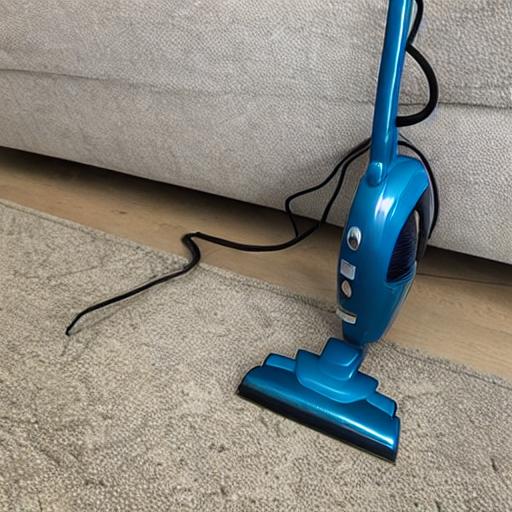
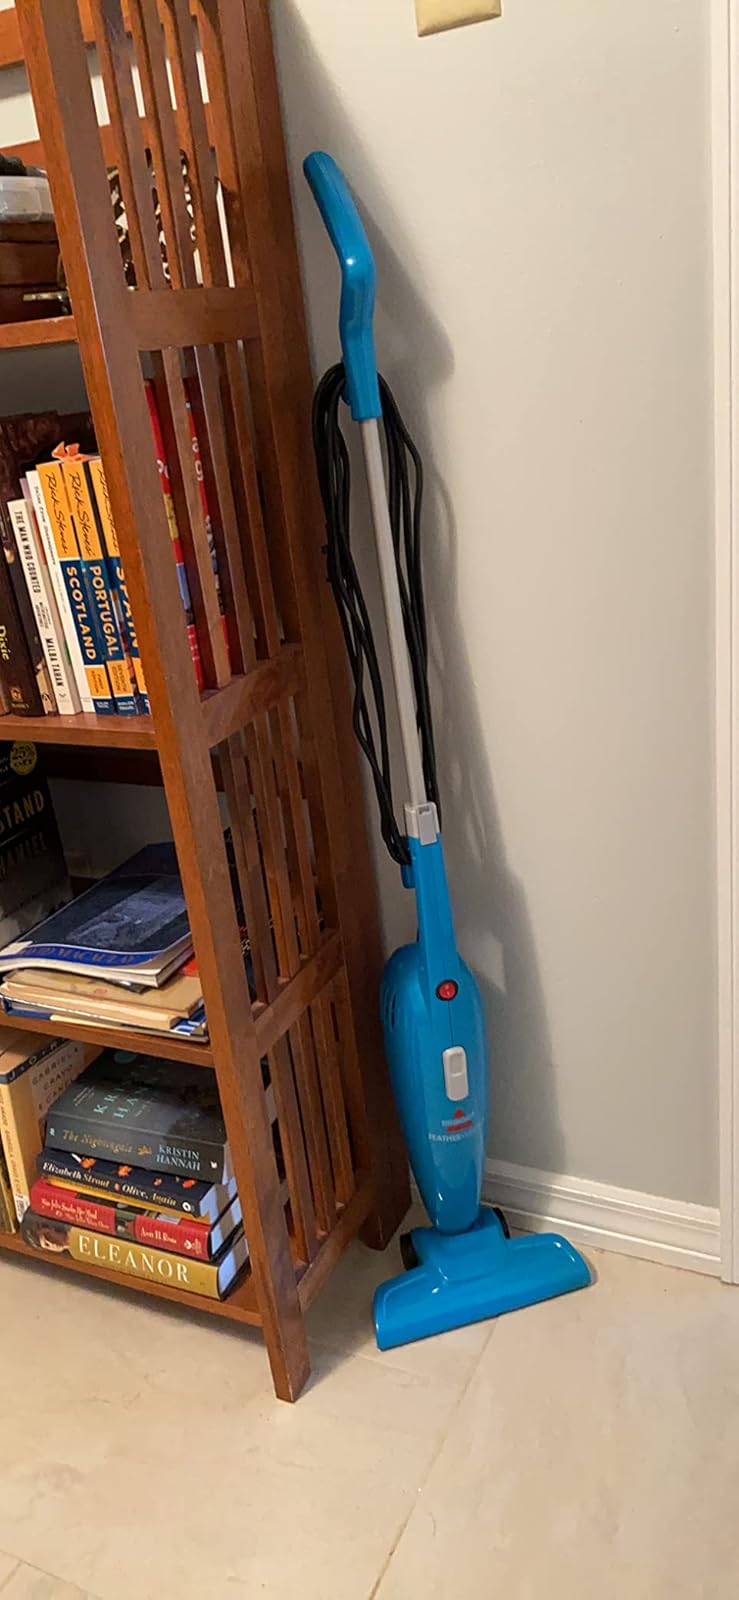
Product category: items_vacuum
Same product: no